Thomas E. Haines

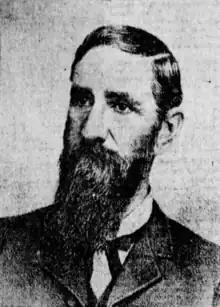
Haines in a 1910 newspaper

Thomas E. Haines (January 21, 1831 – May 9, 1908) was an American politician from Iowa. He served as a member of the Iowa House of Representatives, representing Polk County from 1882 to 1883.